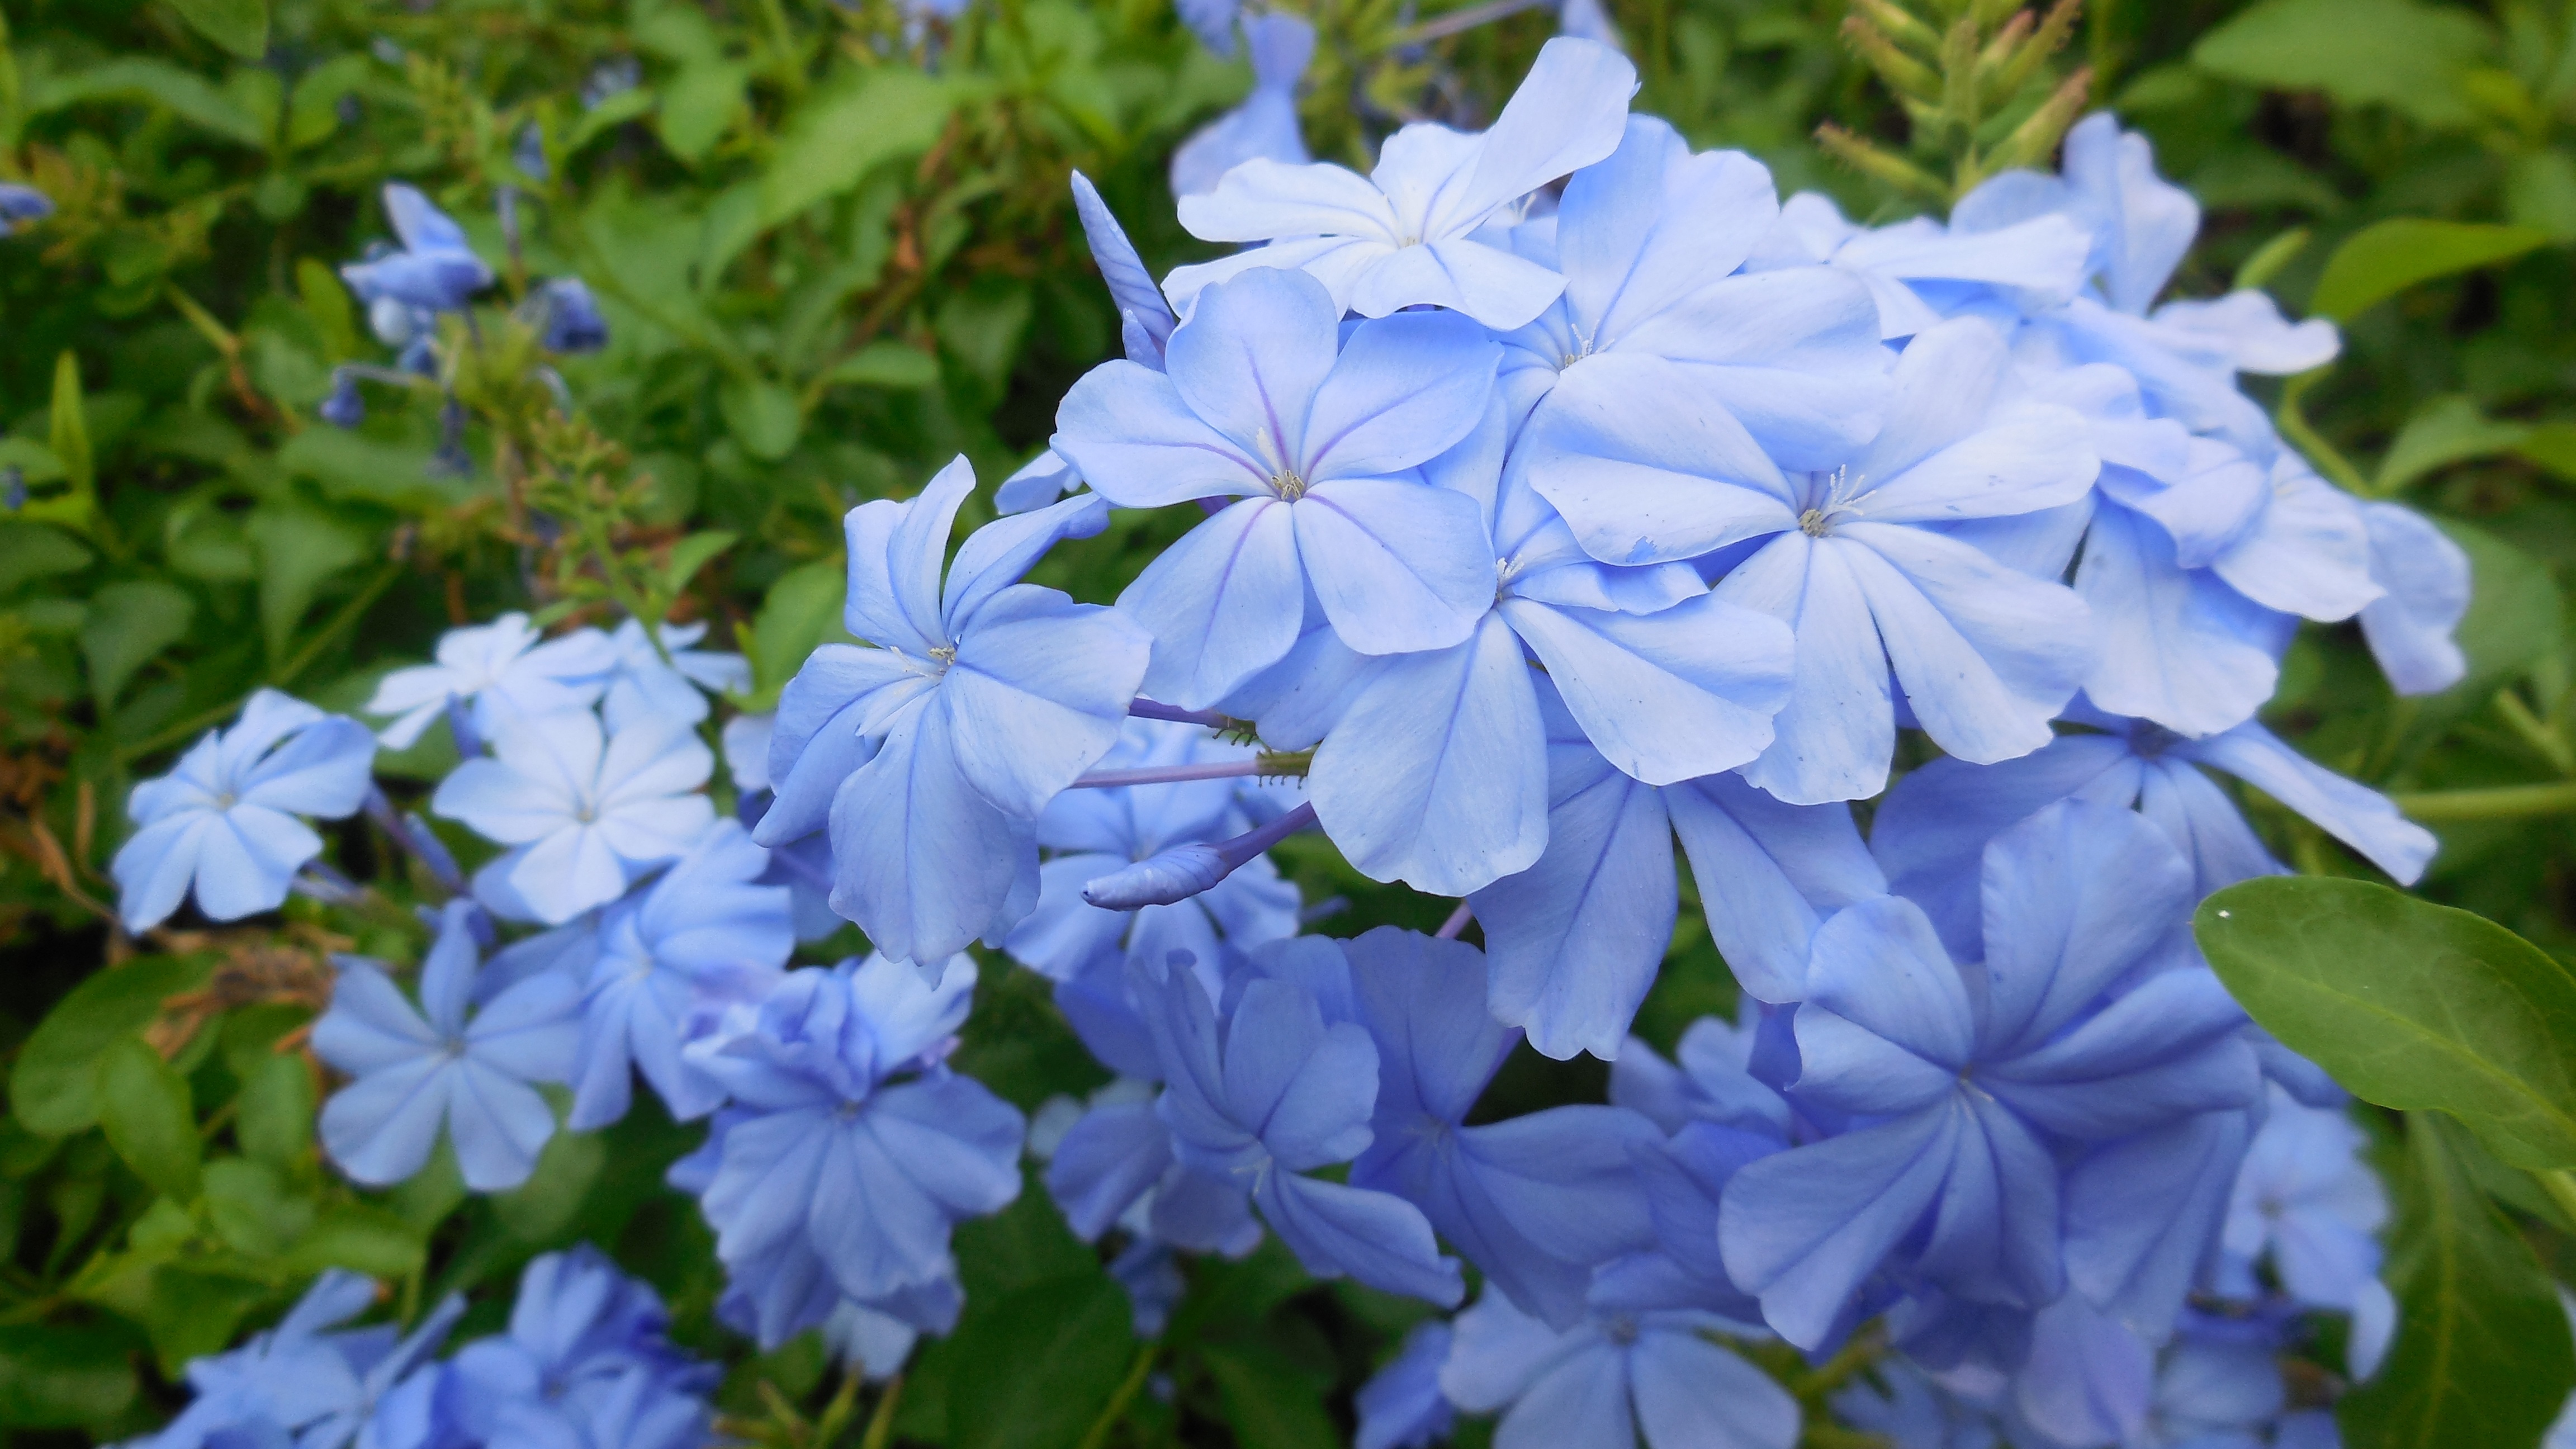
nature, plant, flower, petal, daisy, spring, blue, flora, hydrangea, leadwort, jasmine, flowering plant, hydrangeaceae, cornales, annual plant, hydrangea serrata